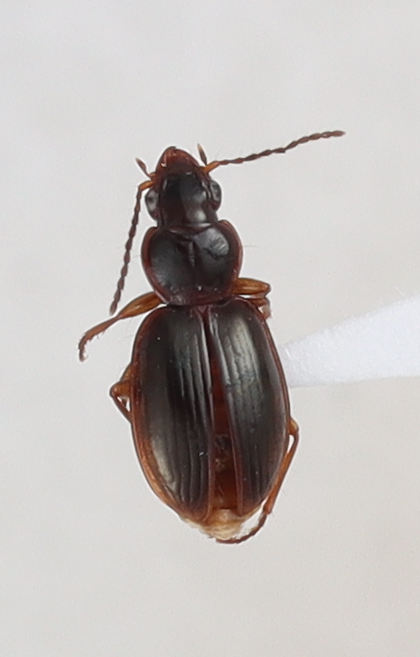
Scientific name: Mecyclothorax konanus
Plot: 14
Trap: E
Collected: 20220504